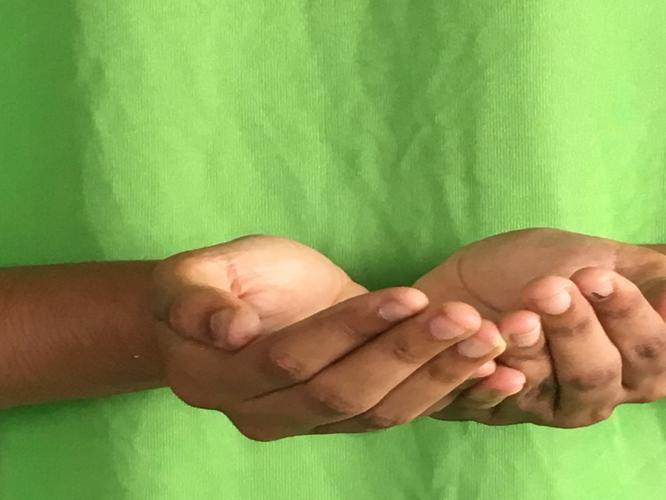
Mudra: Pushpaputa
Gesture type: double_hand